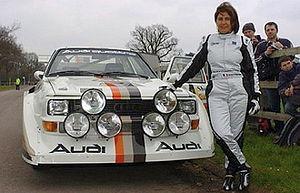
Cet article traite de l'histoire de la cité puis ville de Grasse, une commune française, située dans le département des Alpes-Maritimes et la région Provence-Alpes-Côte d'Azur.
Le Pikes Peak International Hill Climb ou Course de côte du Pic Pikes, est une course de côte, qui se tient sur la montagne de Pikes Peak, aux États-Unis, tous les ans en été. En 1915, l'aménagement d'une route vers le sommet fut entrepris, et un an plus tard, les 10, 11, et 12 août 1916, la première Pikes Peak Hill Climb fut organisée à l'initiative de Spencer Penrose, le propriétaire d'un hôtel qui avait financé l'aménagement de la route. Rea Lentz, un jeune pilote de 22 ans originaire de Seattle, conduisit ainsi sa Romano Demon Special jusqu'au sommet devant quelques milliers de spectateurs le 12 août, en 20 min 55 s 6, inscrivant ainsi en premier son nom au palmarès du Penrose Trophy.
Michèle Mouton, née le 23 juin 1951 à Grasse, surnommée parfois par ses pairs français et la presse ouest-allemande Le beau volcan noir, est une pilote de rallye française, fille d'horticulteurs provençaux, dont la vocation première était de devenir éducatrice spécialisée pour adolescents en difficulté.